GMC Motorhome

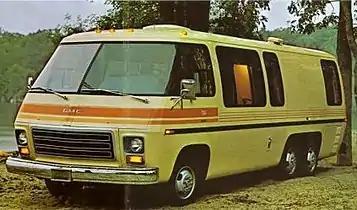
1973 GMC Motorhome (26-ft model)

The GMC Motorhome is a recreational vehicle that was manufactured by the GMC Truck & Coach Division of General Motors for model years 1973–1978 in Pontiac, Michigan, USA — as the only complete motorhome built by a major auto/truck manufacturer. Manufactured in lengths, the design was noted for its front-wheel drive and its low profile, fully integrated body.